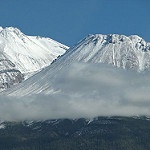
Scene: Outdoor